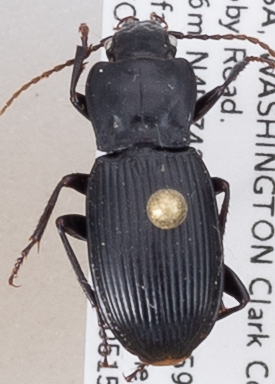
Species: Pterostichus herculaneus
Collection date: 2018-05-15
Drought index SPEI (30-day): -2.09
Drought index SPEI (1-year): -0.24
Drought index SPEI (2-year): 0.71